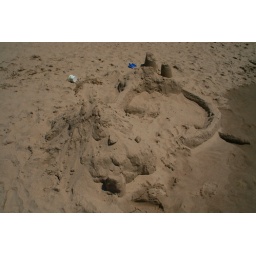
Sand sculptures at a sand sculpture building competition at the beach in Grand Haven.